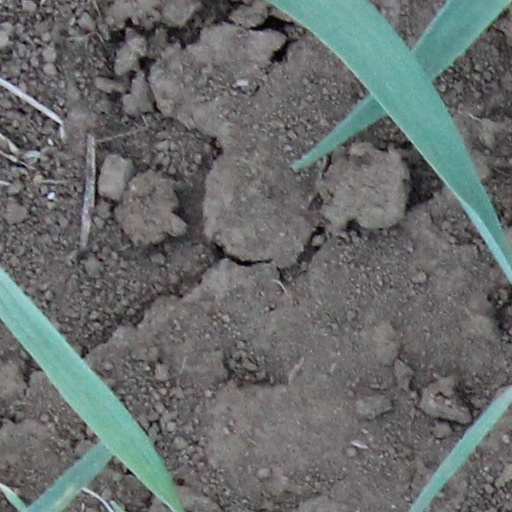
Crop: wheat